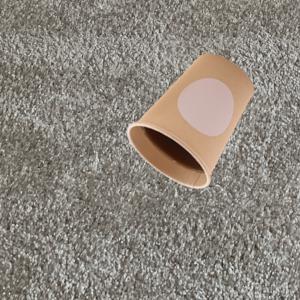
Label: cups